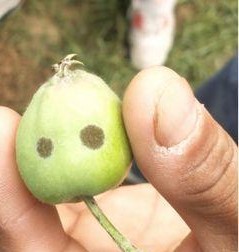
Plant: Apple
Disease: apple scab